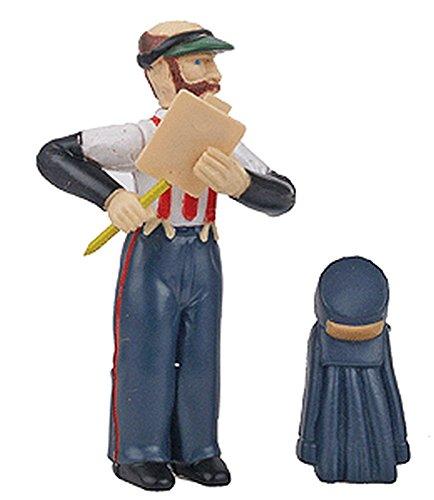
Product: Bachmann Industries Large "G" Scale Station Agent Figure with Hat & Coat
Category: Toys & Games | Hobbies | Trains & Accessories | Accessories | Figures
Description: Bring your railroad to life with realistic Figures and Accessories.
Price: $11.99
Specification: ProductDimensions:3x1x1inches|ItemWeight:0.32ounces|ShippingWeight:0.32ounces(Viewshippingratesandpolicies)|DomesticShipping:ItemcanbeshippedwithinU.S.|InternationalShipping:ThisitemcanbeshippedtoselectcountriesoutsideoftheU.S.LearnMore|ASIN:B0006O43N0|Californiaresidents:ClickhereforProposition65warning|Itemmodelnumber:92313|Manufacturerrecommendedage:14-15years